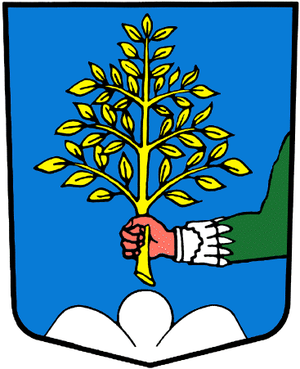
Sembrancher est une commune suisse du canton du Valais, située dans le district d'Entremont dont elle est le chef-lieu.